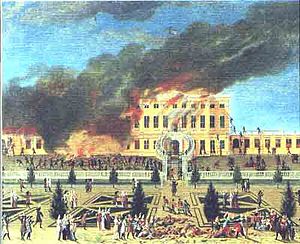
Sophie Amalienborg
Sophie Amalienborgs brand i 1689.
Sophie Amalienborg var et barokslot i København, opført 1667-1673 og forgænger for Amalienborg. Slottet, der brændte den 15. april 1689, var opkaldt efter dronning Sophie Amalie. Ca. 180 mennesker omkom ved branden.